Frederick William Kaess

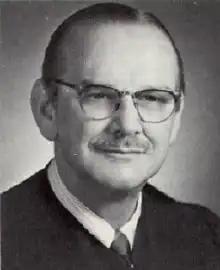

Frederick William Kaess (December 1, 1910 – March 30, 1979) was a United States district judge of the United States District Court for the Eastern District of Michigan.